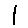
Label: 1